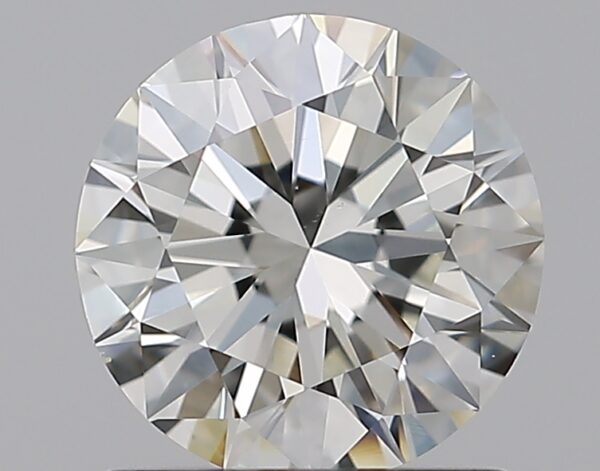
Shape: round
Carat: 1.2
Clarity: VS1
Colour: I
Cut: EX
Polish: EX
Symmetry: EX
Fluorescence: N
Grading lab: GIA
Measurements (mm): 6.77 x 6.82 x 4.19